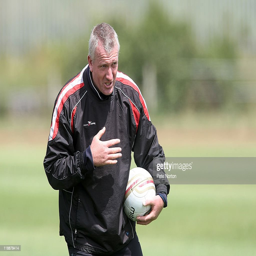
football player in action during a training session .